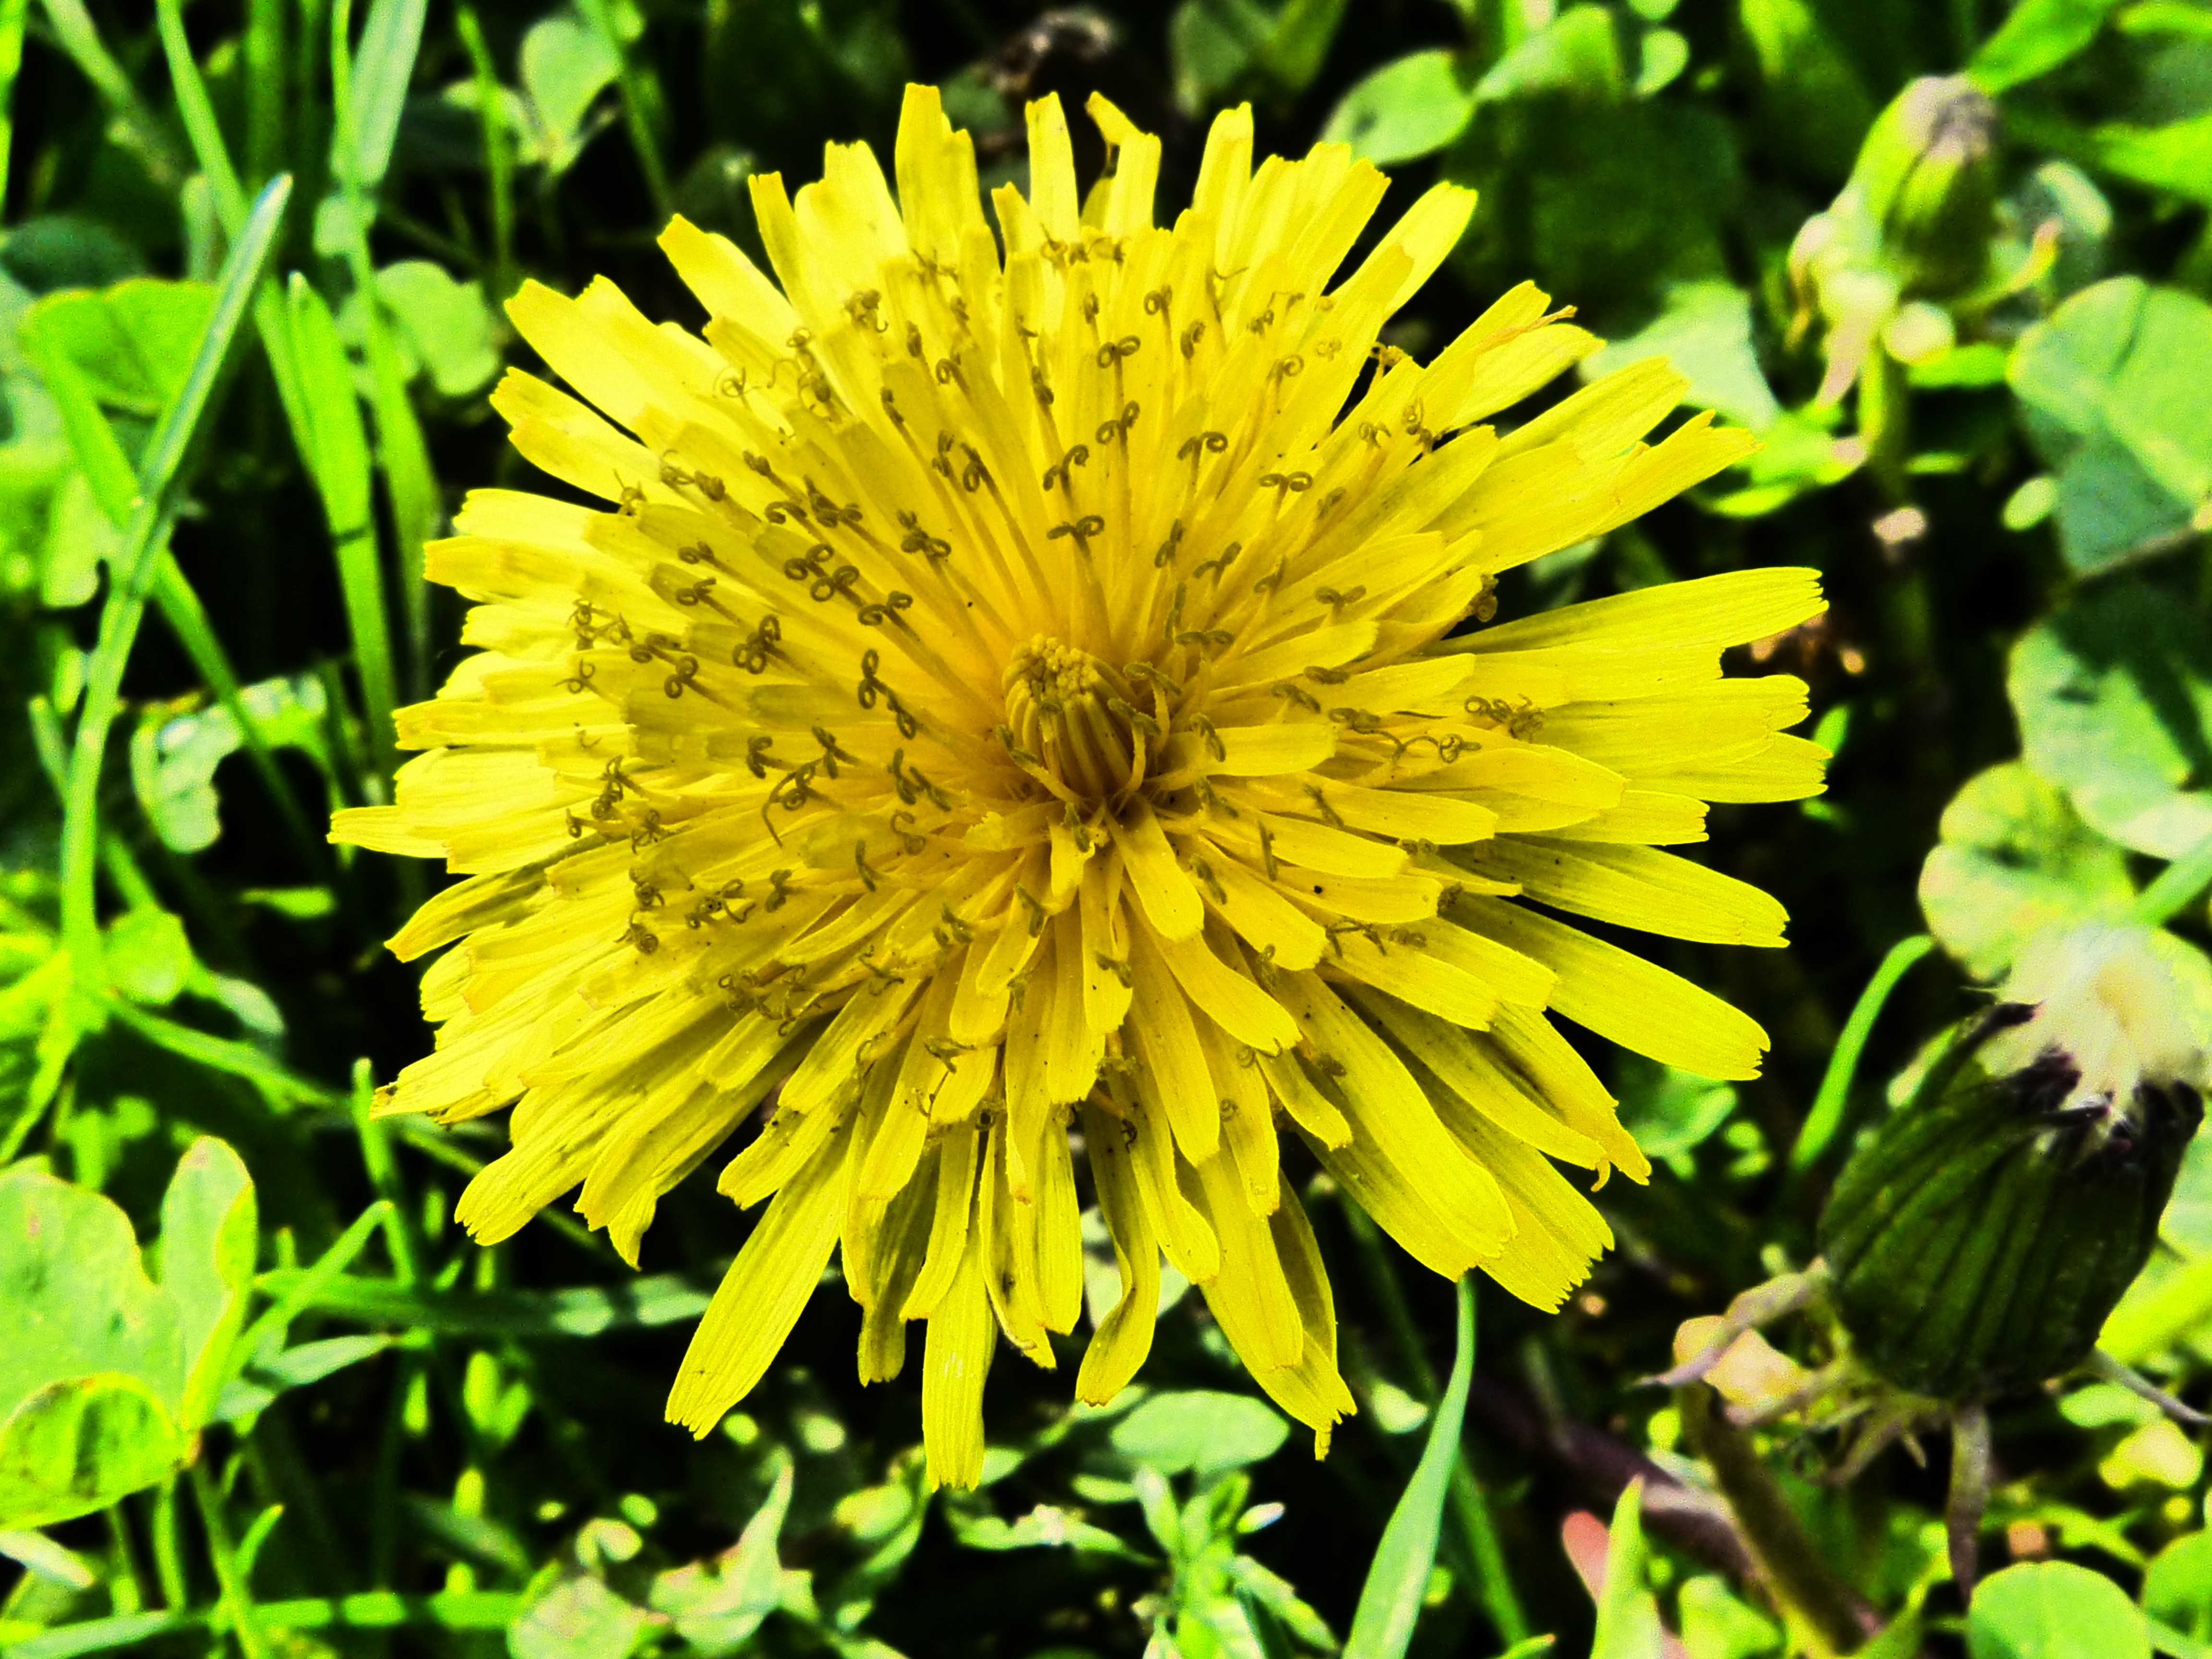
blossom, plant, meadow, dandelion, flower, petal, bloom, spring, herb, botany, yellow, flora, wildflower, flowering plant, daisy family, annual plant, land plant, flatweed